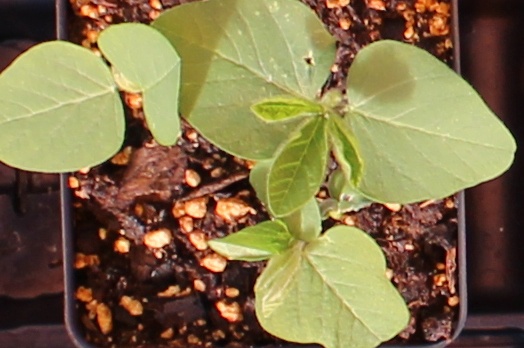
Label: Soybean